David Joravsky

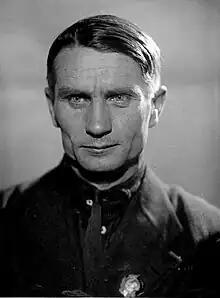

Joravsky's main work is "The Lysenko Affair", devoted to the intellectual dictatorship established by Trofim Lysenko (1898–1976), a Soviet agriculturist, who became in 1940 the director of the Institute of Genetics within the USSR's Academy of Sciences. Lysenko is notorious for a genetic pseudo-scientific theory, "Michurinian genetics", which he promoted during the Stalinist period in the Soviet Union. In 1948 Michurian genetics reached the rank of exclusive official theory opposed to "bourgeois science". By conducting an investigation based upon the testimonies of people, such as Zhores Medvedev, directly involved in the Lysenko Affair, Joravsky established that Lysenko stubbornly rejected statistically based science, in general, and Mendelian genetics, in particular, and flourished in a system that enforced the view that those with the most political power were always correct. Joravsky elucidated the elements, both political and cultural, which led to many years of political misfortune for scientists accused of "bourgeois science". In a 1989 paper, Nils Roll-Hansen called Joravsky's book "the best documented and most penetrating study" of Lysenkoism. The BBC used Joravsky's book extensively for a dramatized documentary about Soviet science in the 1930s.